Ohikkoshi

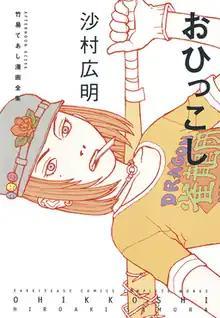
volume cover

is a Japanese anthology manga series written and illustrated by Hiroaki Samura. It was published in Kodansha's "seinen" manga magazine "" from 2000 to 2001, with its chapters collected in a single volume. It was licensed in North America by Dark Horse Comics.